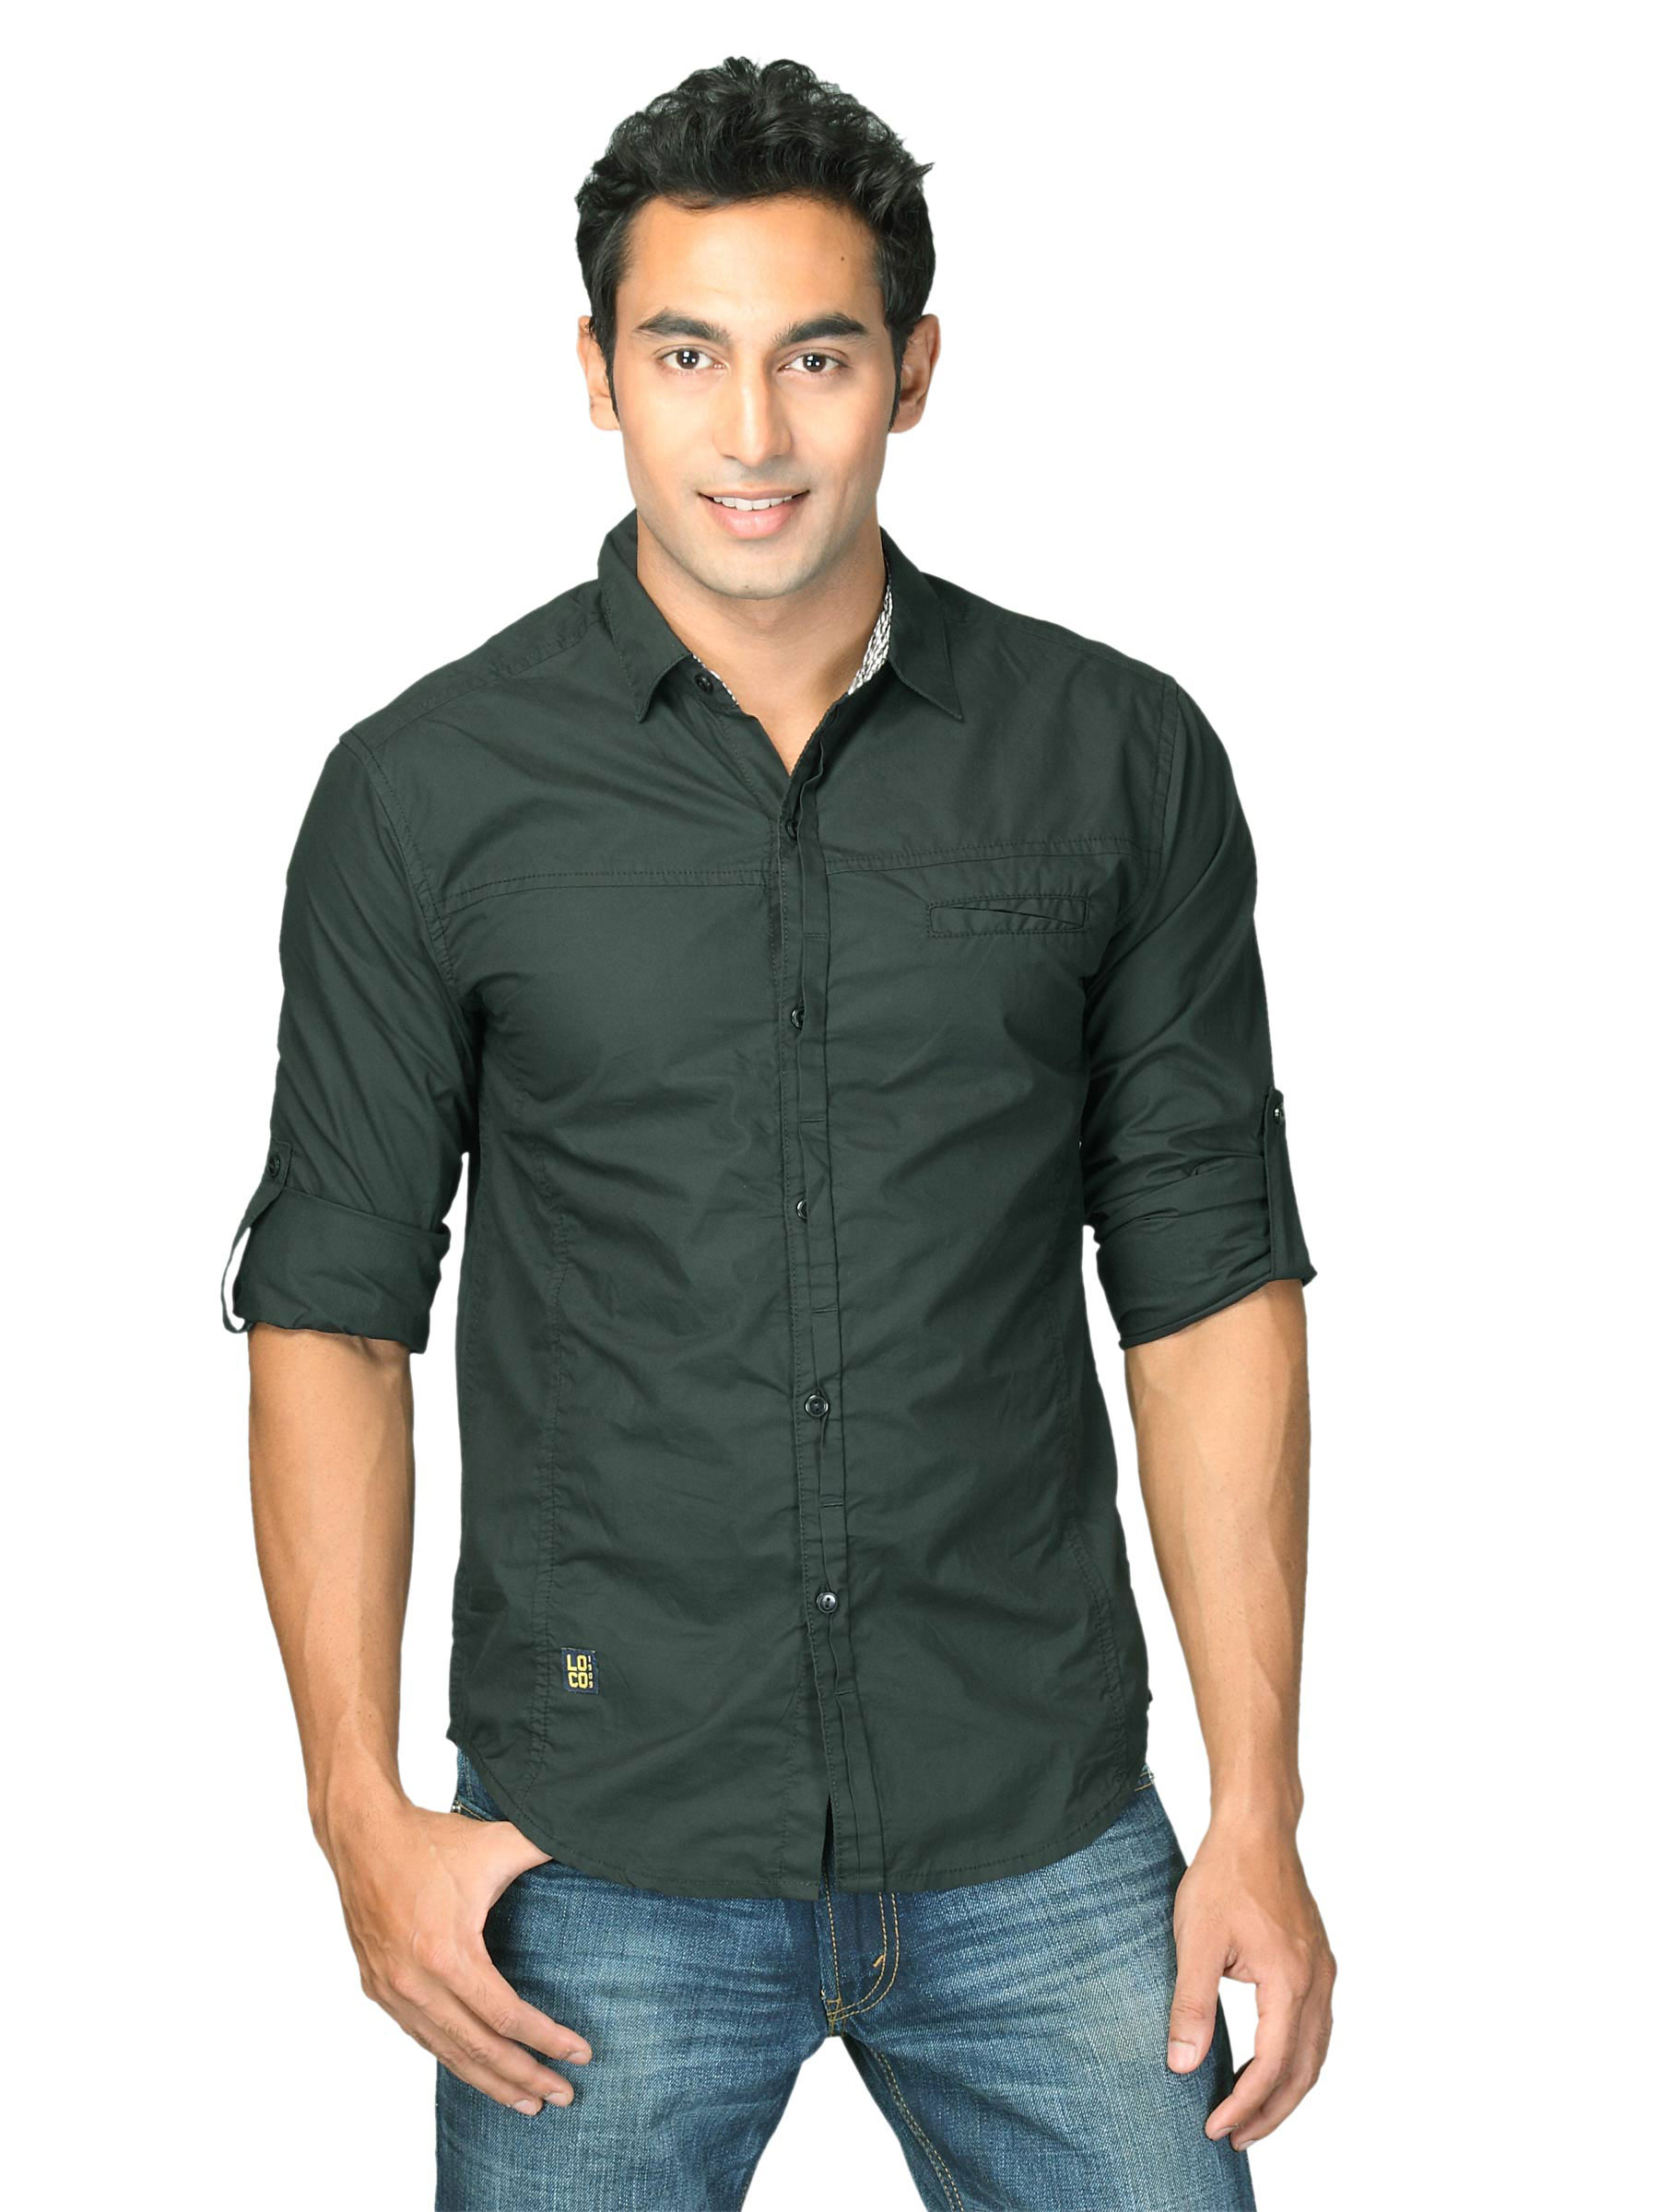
Locomotive Men Solid Poplin Lamech Navy Blue Shirts
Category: Apparel / Topwear / Shirts
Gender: Men
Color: Navy Blue
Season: Summer 2011
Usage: Casual